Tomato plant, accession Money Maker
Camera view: tilt-top (135 deg); turntable rotation: 0 degrees
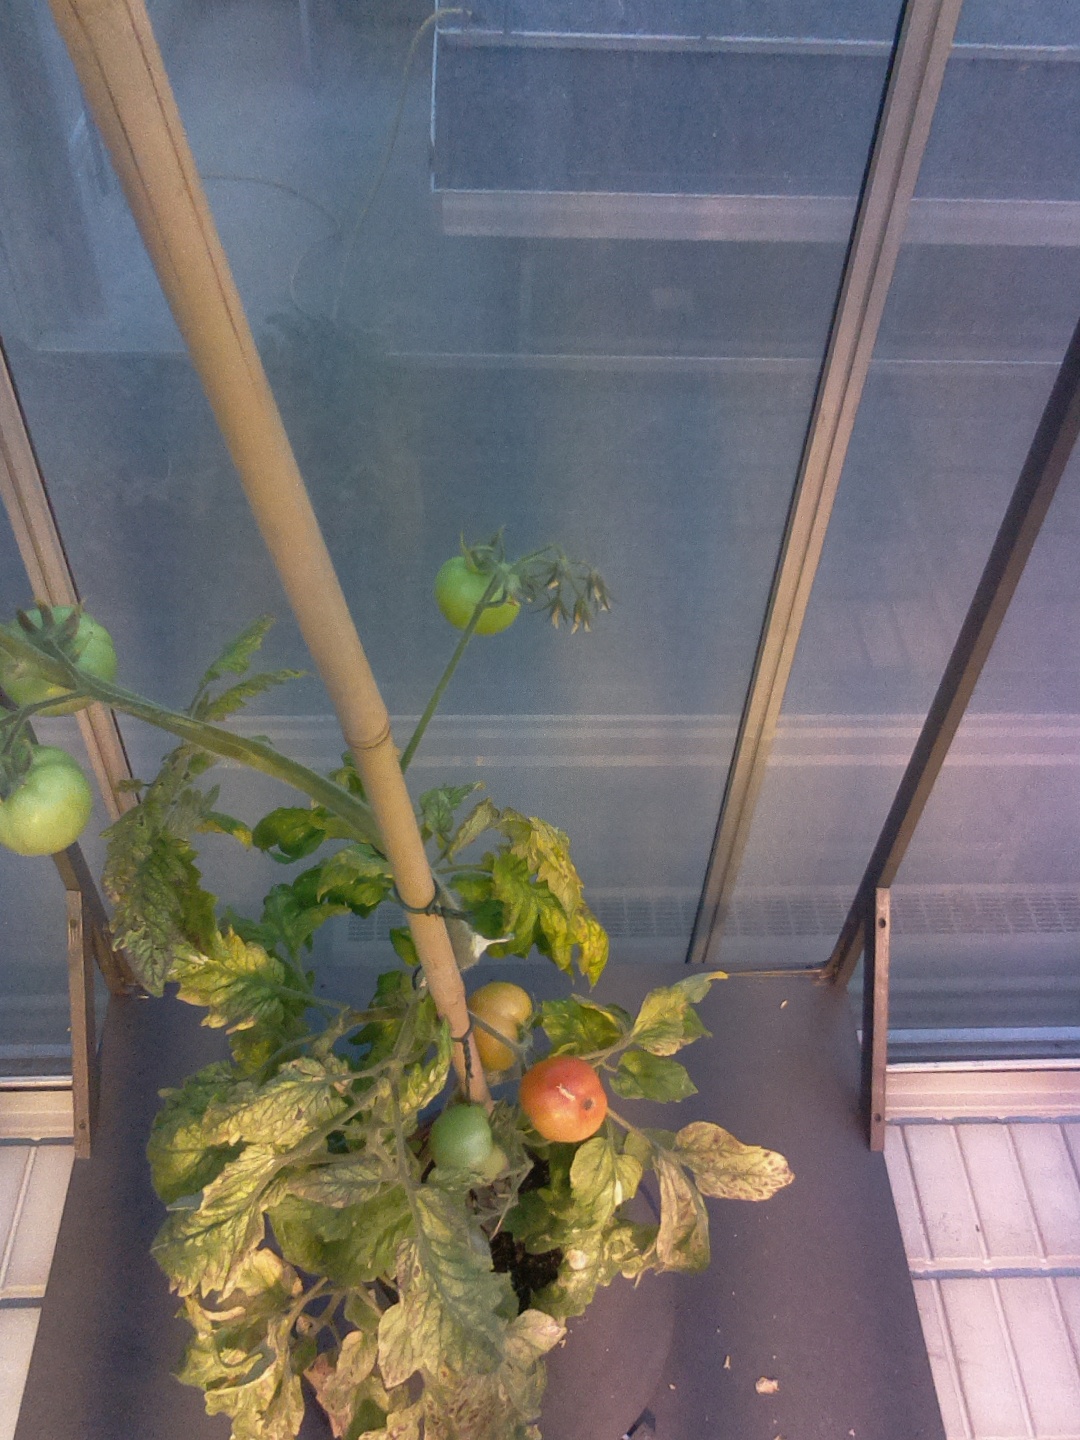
BBCH growth stage 80: fruits start showing typical ripe color (orange -> red)